Irish Hill, Louisville

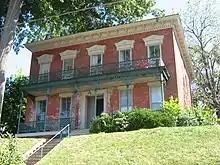
Nicholas Finzer House located in Irish Hill, Louisville

From the 1850s until it was demolished in 1968, the City Workhouse, which housed criminals convicted of minor crimes, was located at Payne and Lexington Streets, across from what is now called Distillery Commons. Breslin Park, a site, was opened on the site of the old City Workhouse in 1974. Distillery Commons was originally the Old Kentucky Distillery which was the largest distillery in the world at its time of operation. Another early business was the Beargrass Slaughter House, but it was primarily a residential neighborhood. Other prominent businesses at the time included: Doll Lumber, Roppel's Grocery, Stottmann's Cafe, Otte's Grocery, Leibert Farm and Seitz's Drugstore.